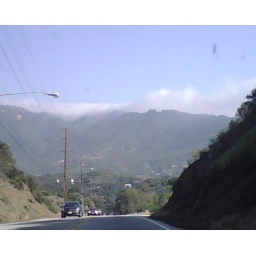
Cool how the clouds are creeping over the mountains like that.